Lombardy Apartment Building

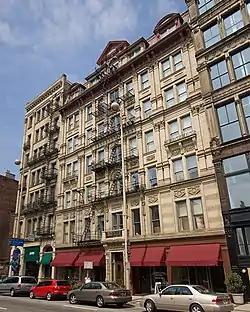
Front of the apartment building

The Lombardy Apartment Building is a historic apartment building in downtown Cincinnati, Ohio, United States. A Victorian structure erected in 1885, it is a seven-story building with a metal-covered Mansard roof, built with brick walls and a stone foundation. Constructed by the firm of Thomas Emery's Sons, Cincinnati's leading real estate developers during the 1880s, it was one of the earliest large apartment buildings erected in the city. It is one of four large apartment complexes erected by the Emerys during the 1880s; only the Brittany and the Lombardy Apartment Buildings have endured to the present day. Both the Lombardy and the Brittany were built in 1885 according to designs by Samuel Hannaford; at that time, his independent architectural practice was gaining great prominence in the Cincinnati metropolitan area.